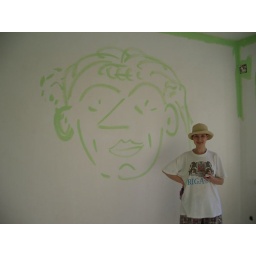
On the wall is "portrait of the artist's wife" in green